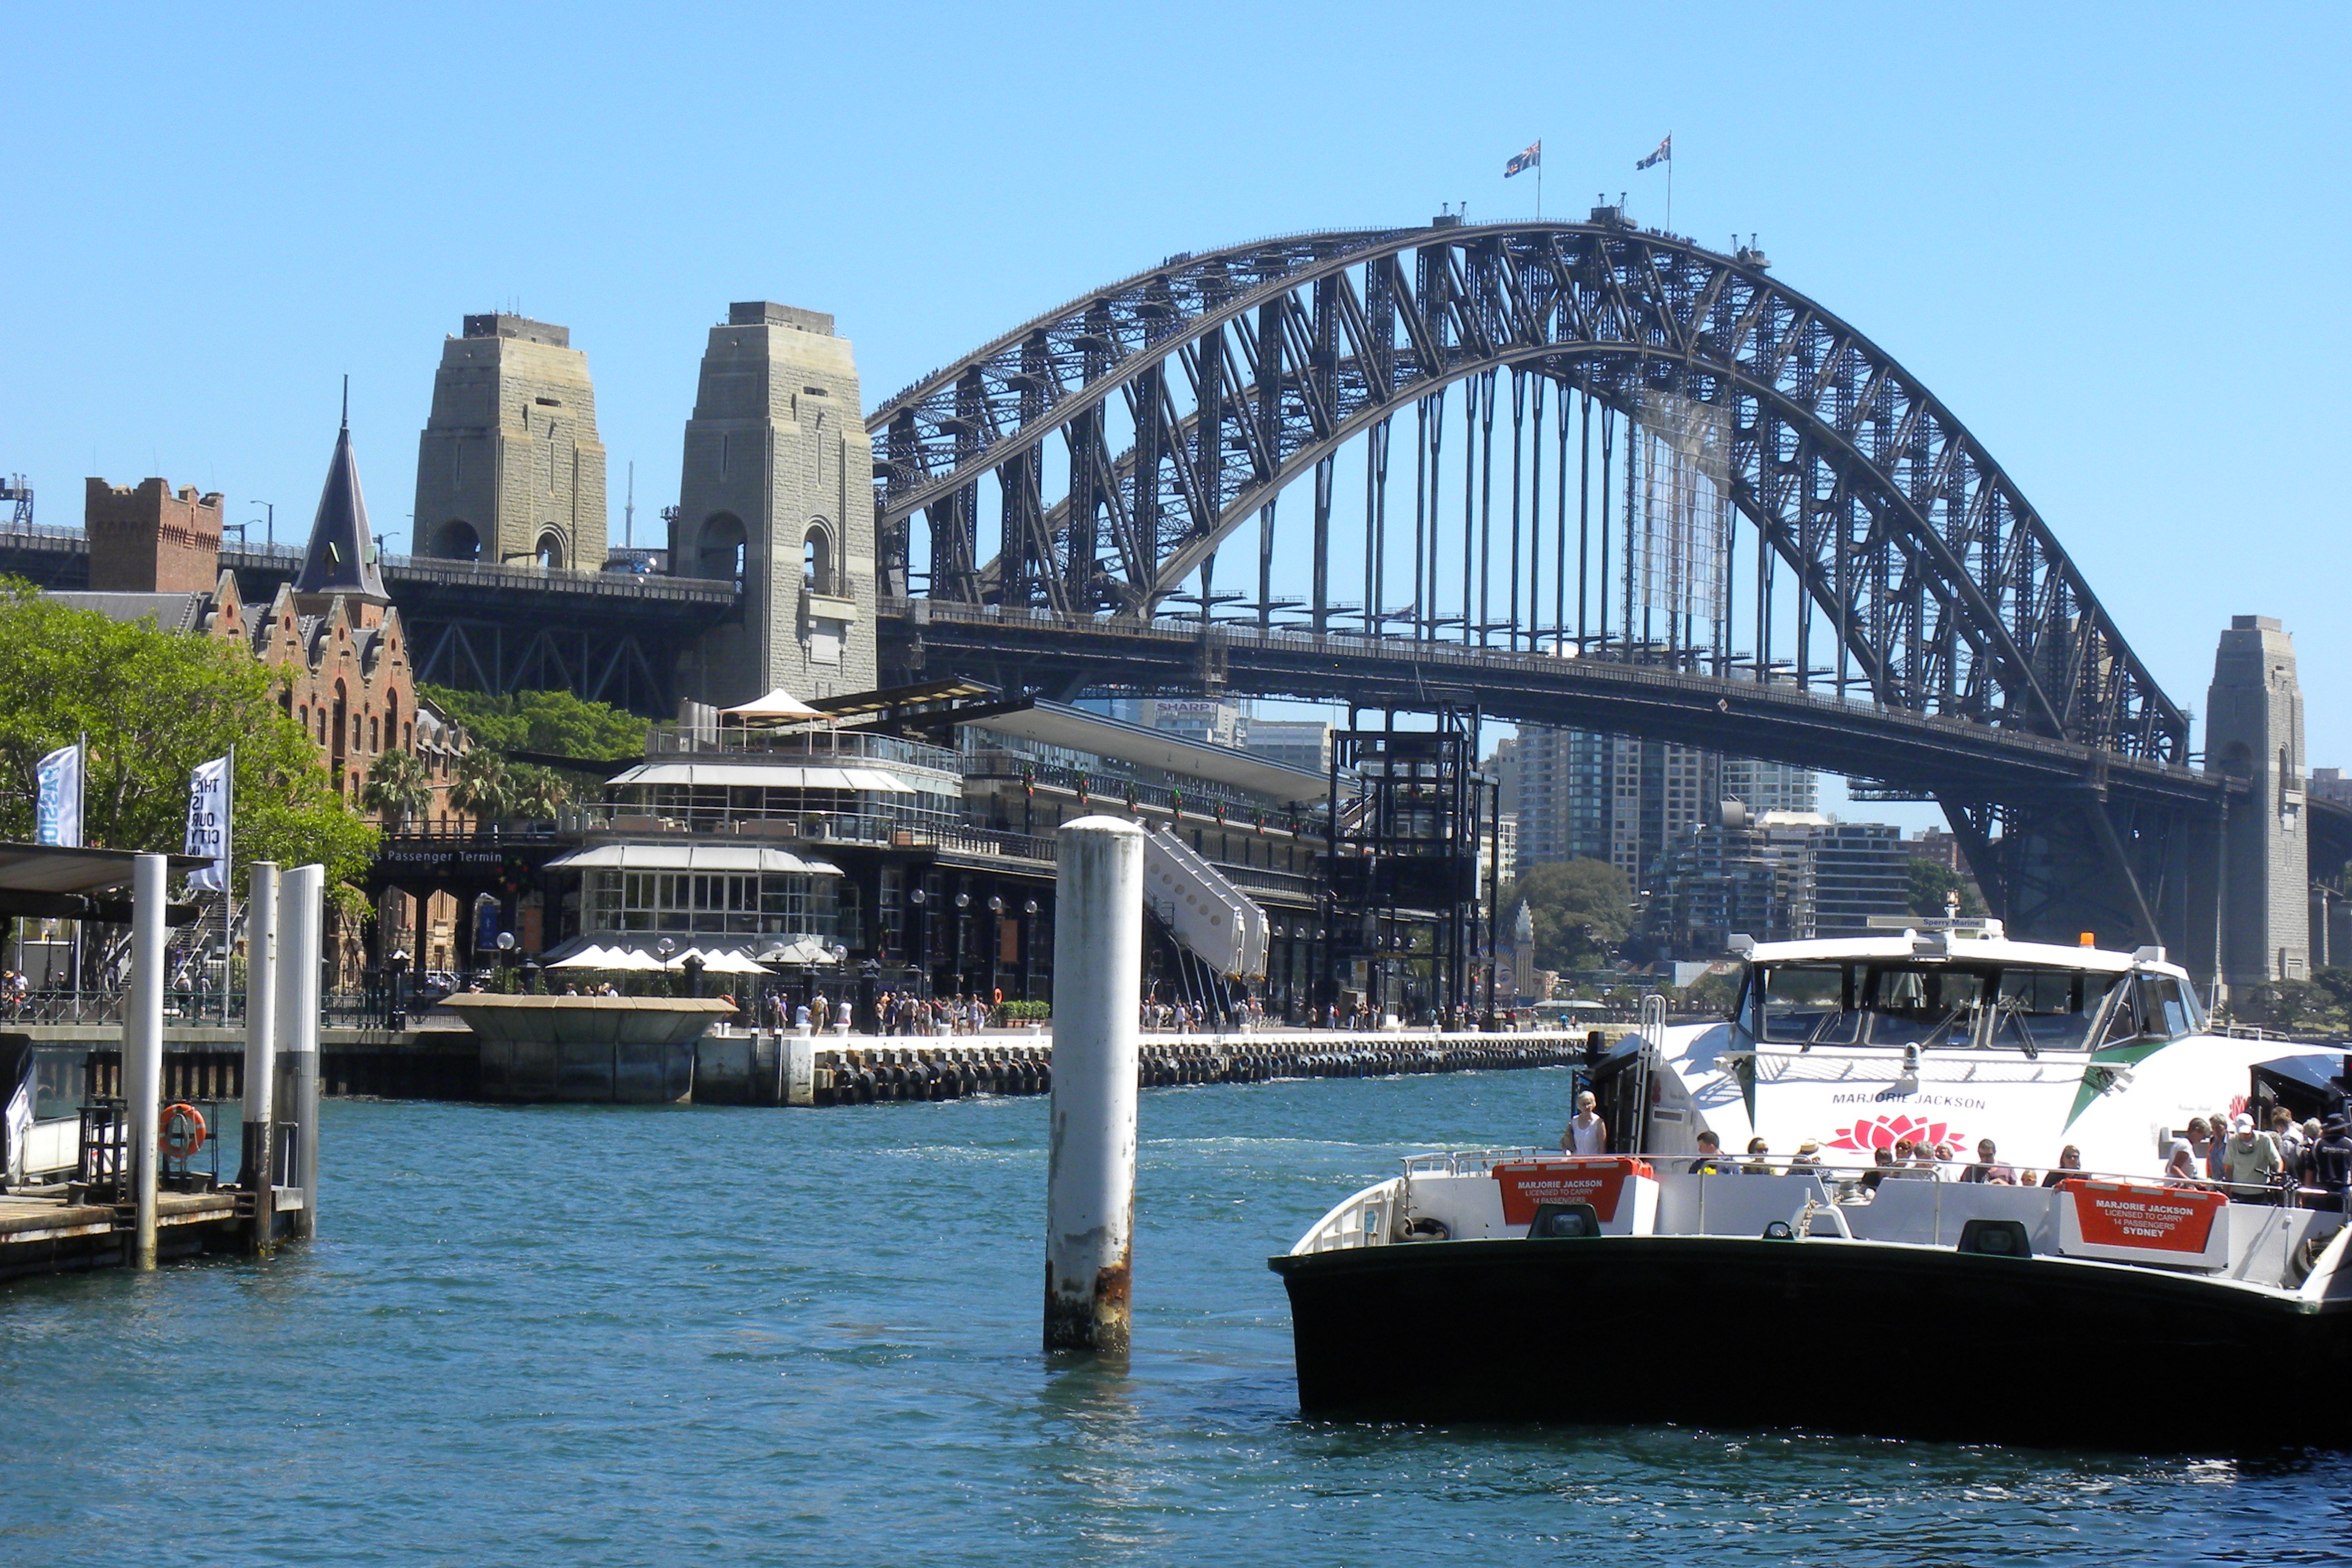
boat, bridge, vehicle, sydney, landmark, harbor, port, waterway, new south wales, harbour bridge, hobart bridge